British Gliding Association

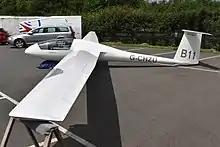
Schempp-Hirth Standard Cirrus Glider BGA competition number shown on fin

When the BGA was formed, it assumed responsibility for British gliding and the British government has not seen the need to change a system of self-regulation, because it has been effective and economical. As a result, the BGA still has the authority that it assumed to manage most aspects of gliding in the UK. Instructors and pilots are trained to BGA standards; annual inspections of gliders are done by engineers authorised by the BGA, whose qualifications are accepted by the Civil Aviation Authority (CAA); and minor accidents are investigated by the BGA alone. Since September 2008 all gliders have a full CAA registration and airworthiness checks to EASA standards, except for a number of mainly vintage and one-off types which remain under BGA control.